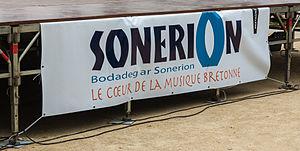
Banderole de l'estrade du concours de bagadou (4ème catégorie), 12 juillet 2014, Vannes, Morbihan.
Bodadeg ar Sonerion, est une association regroupant les musiciens traditionnels bretons, notamment ceux de cornemuse, bombarde et caisse claire. Elle a servi de base pour la création des premiers bagadoù à la fin des années 1940.